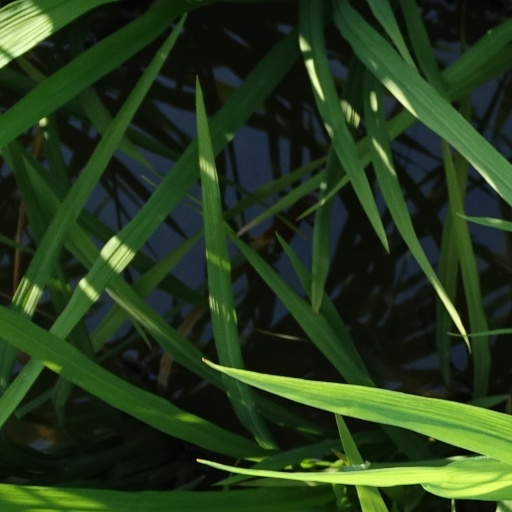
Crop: rice